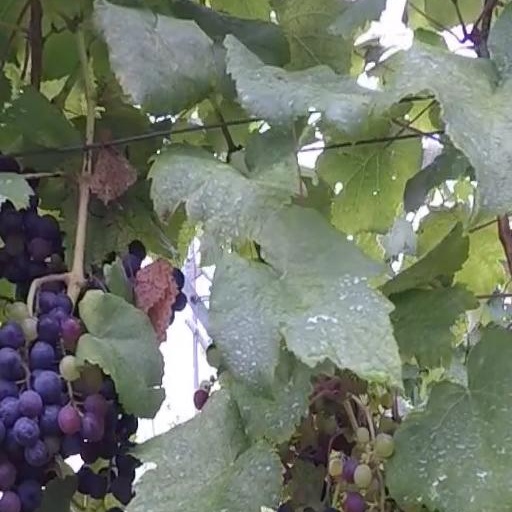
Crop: grape